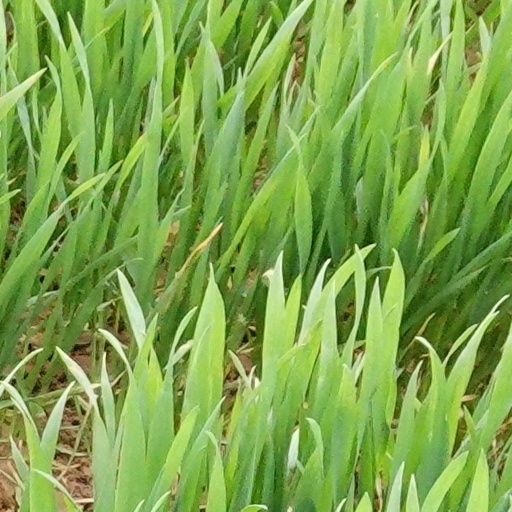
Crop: wheat